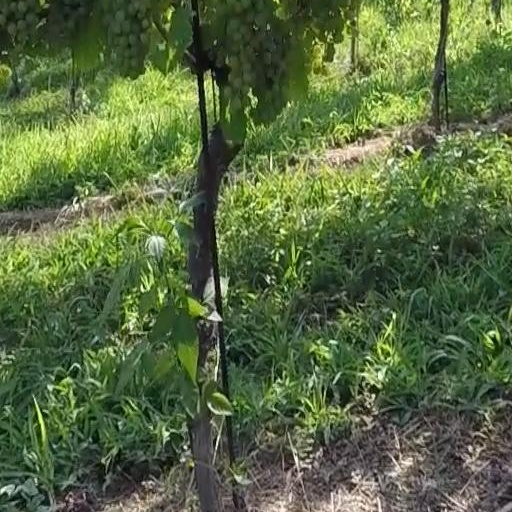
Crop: grape